Hindenburg disaster

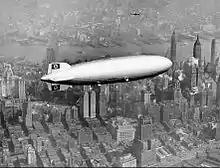
The "Hindenburg" over Manhattan, New York on May 6, 1937, shortly before the disaster

The airship was hours behind schedule when it passed over Boston on the morning of May 6, and its landing at Lakehurst was expected to be further delayed because of afternoon thunderstorms. Advised of the poor weather conditions at Lakehurst, Captain Max Pruss charted a course over Manhattan Island, causing a public spectacle as people rushed out into the streets to catch sight of the airship. After passing over the field at 4:00 p.m. EDT (20:00 UTC), Pruss took passengers on a tour over the seashore of New Jersey while waiting for the weather to clear. After being notified at 6:22 p.m. that the storms had passed, Pruss directed the airship back to Lakehurst to make its landing almost half a day late. As this would leave much less time than anticipated to service and prepare the airship for its scheduled departure back to Europe, the public was informed that they would not be permitted at the mooring location or be able to come aboard the "Hindenburg" during its stay in port.